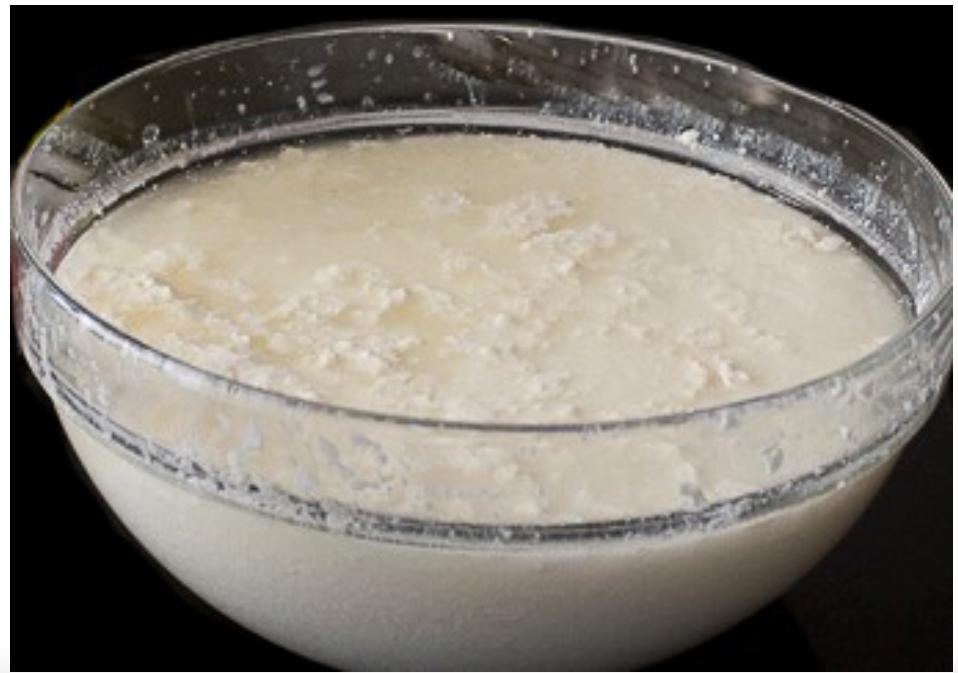
Makundi makiu yenye maziwa yaliyoganda ndani. Hayajajaa sana. Maziwa hayo, yanaonekana kama mtindi au maziwa yaliyochachuka.